Dennis Skinner

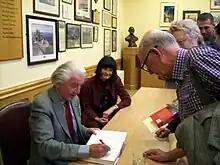
Skinner signing a copy of his book in October 2014

In 2000, Skinner denounced former ally Ken Livingstone, then serving as a Labour MP. Livingstone had failed to win the party's nomination to be a candidate for Mayor of London, and had then decided to run as an independent candidate instead, urging his supporters to help Green Party candidates get elected. Skinner said that Livingstone had betrayed Labour Party activists in his Brent East constituency, whom he described as having fought for him "like tigers" when his majority had been small: "He tells them he's going to be the Labour candidate, then he lies to them. To me that's as low as you can get". He contrasted Livingstone with the official Labour candidate, fellow MP Frank Dobson, saying that Dobson was "a bloke and a half... not a prima donna ... not someone with an ego as big as a house". Skinner said Livingstone would "hit the headlines, but you'll never be able to trust him because he's broken his pledge and his loyalty to his party. The personality cult of the ego does not work down a coal mine and it does not work in the Labour Party".